Broomhill (Northumberland) railway station

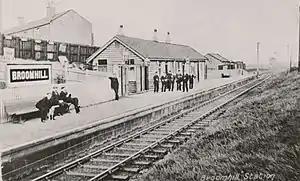
Broomhill Station, looking north towards Amble (unknown date)

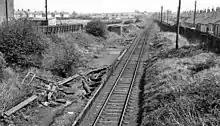
Remains of Broomhill Railway Station in 1965, a year after the goods service closed, and the complete closure of the station.

Broomhill railway station served the village of Broomhill in Northumberland, England, a former pit village. The station was on a short branch line of about which linked the town of with the East Coast Main Line near to .